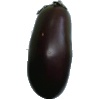
Label: eggplant